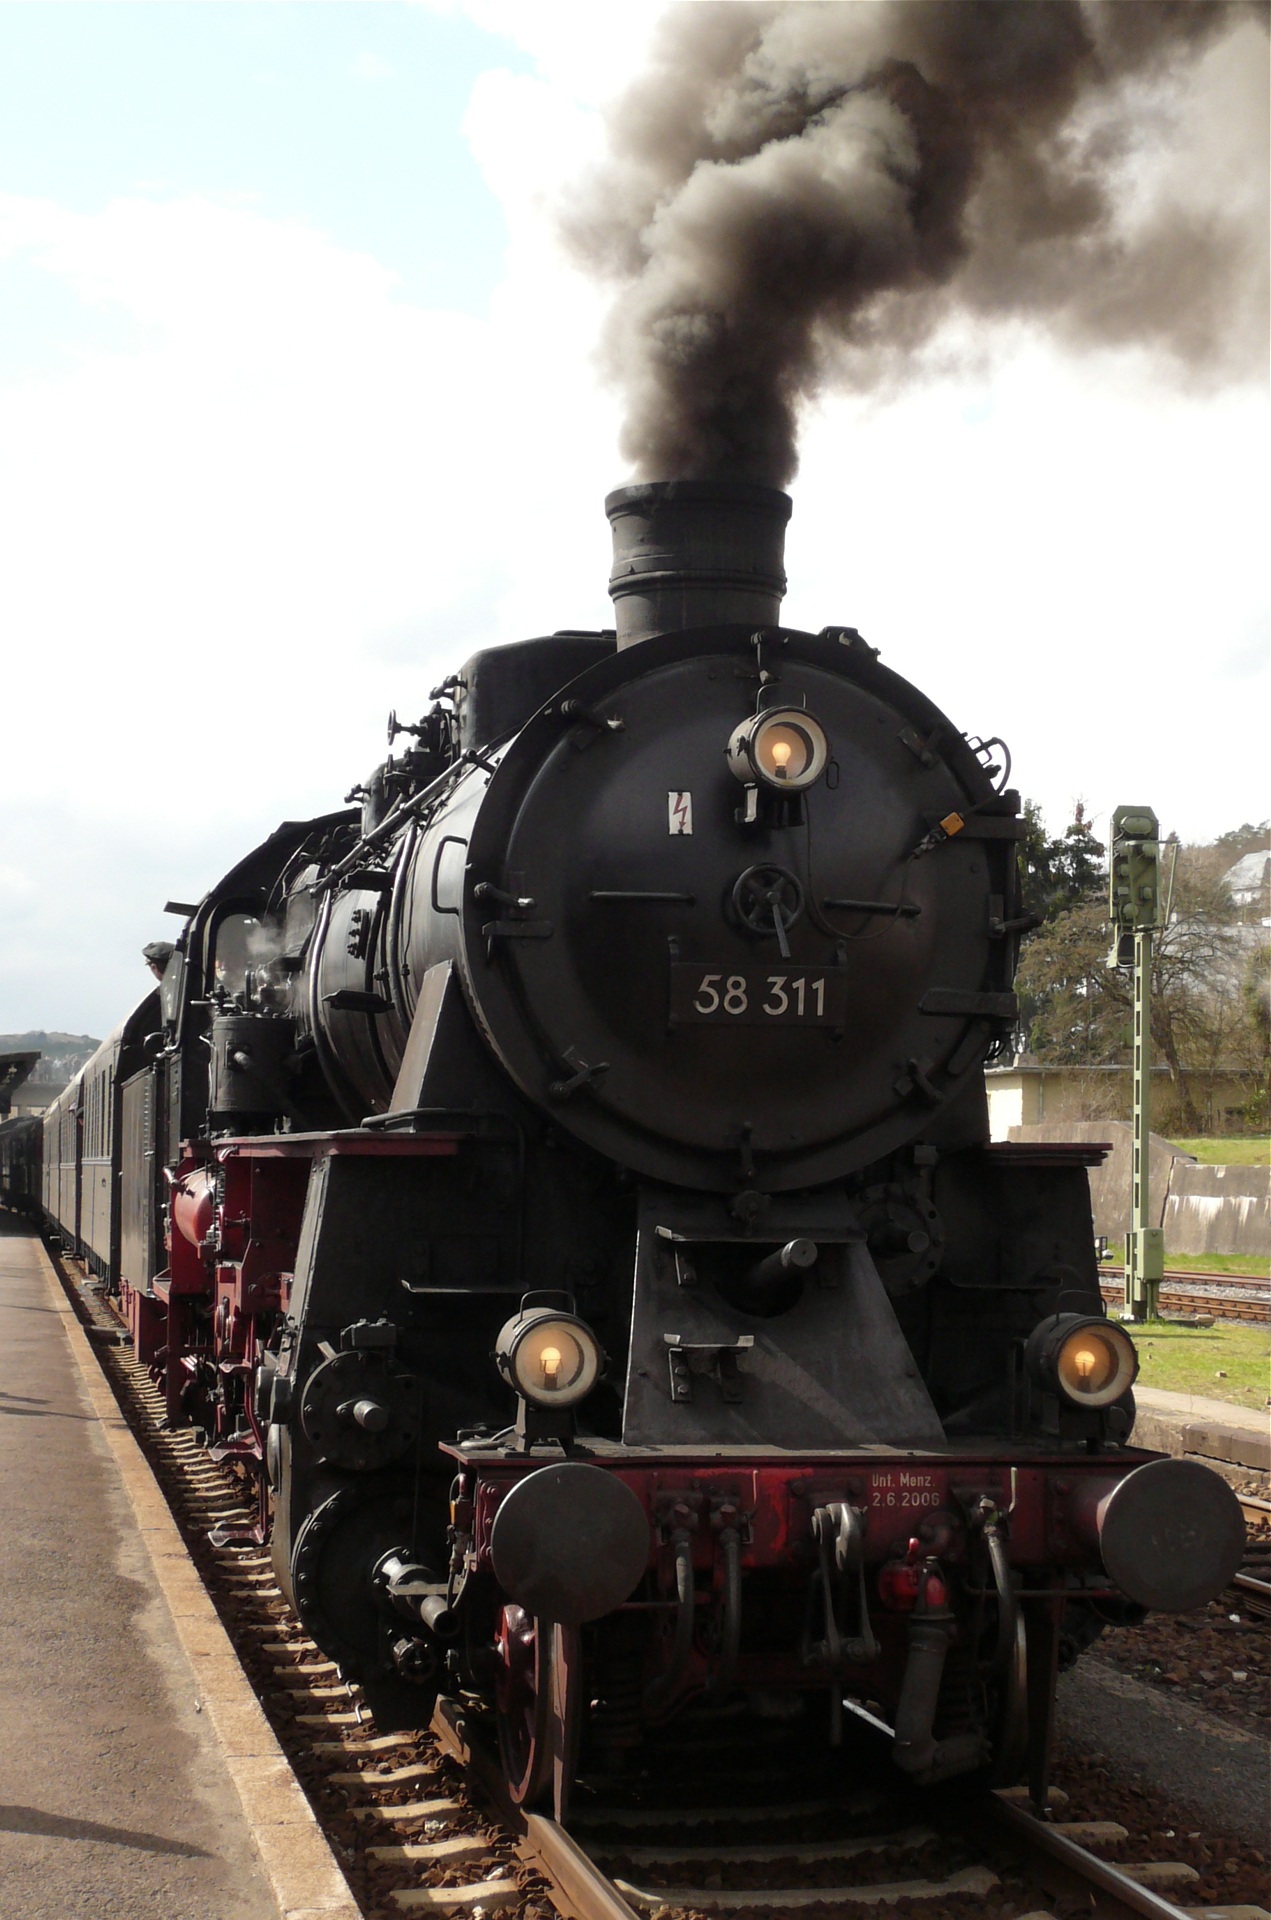
railway, train, transport, vehicle, locomotive, nostalgic, steam engine, historically, rail transport, steam locomotive, steam railway, land vehicle, automotive engine part, br 58